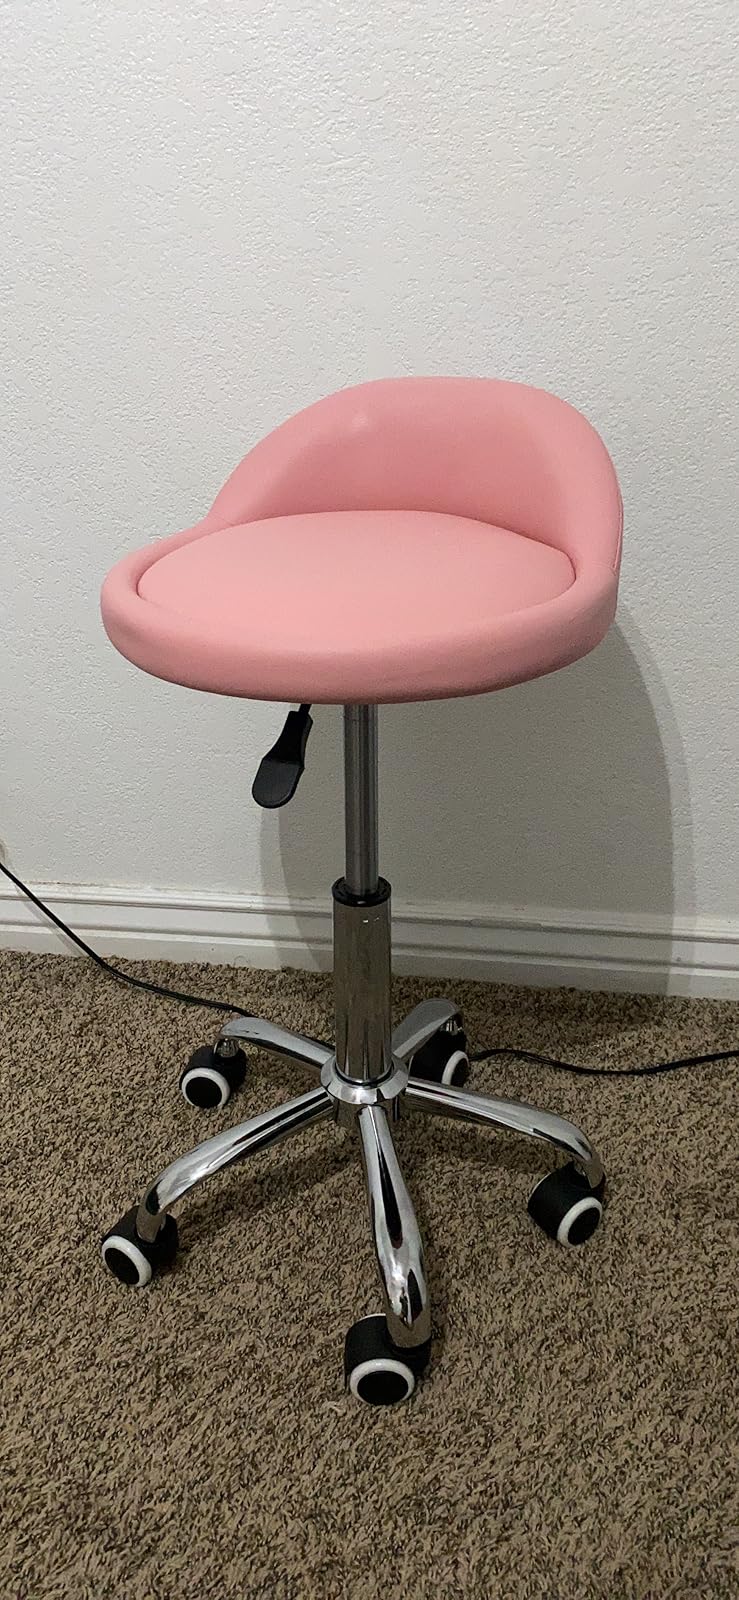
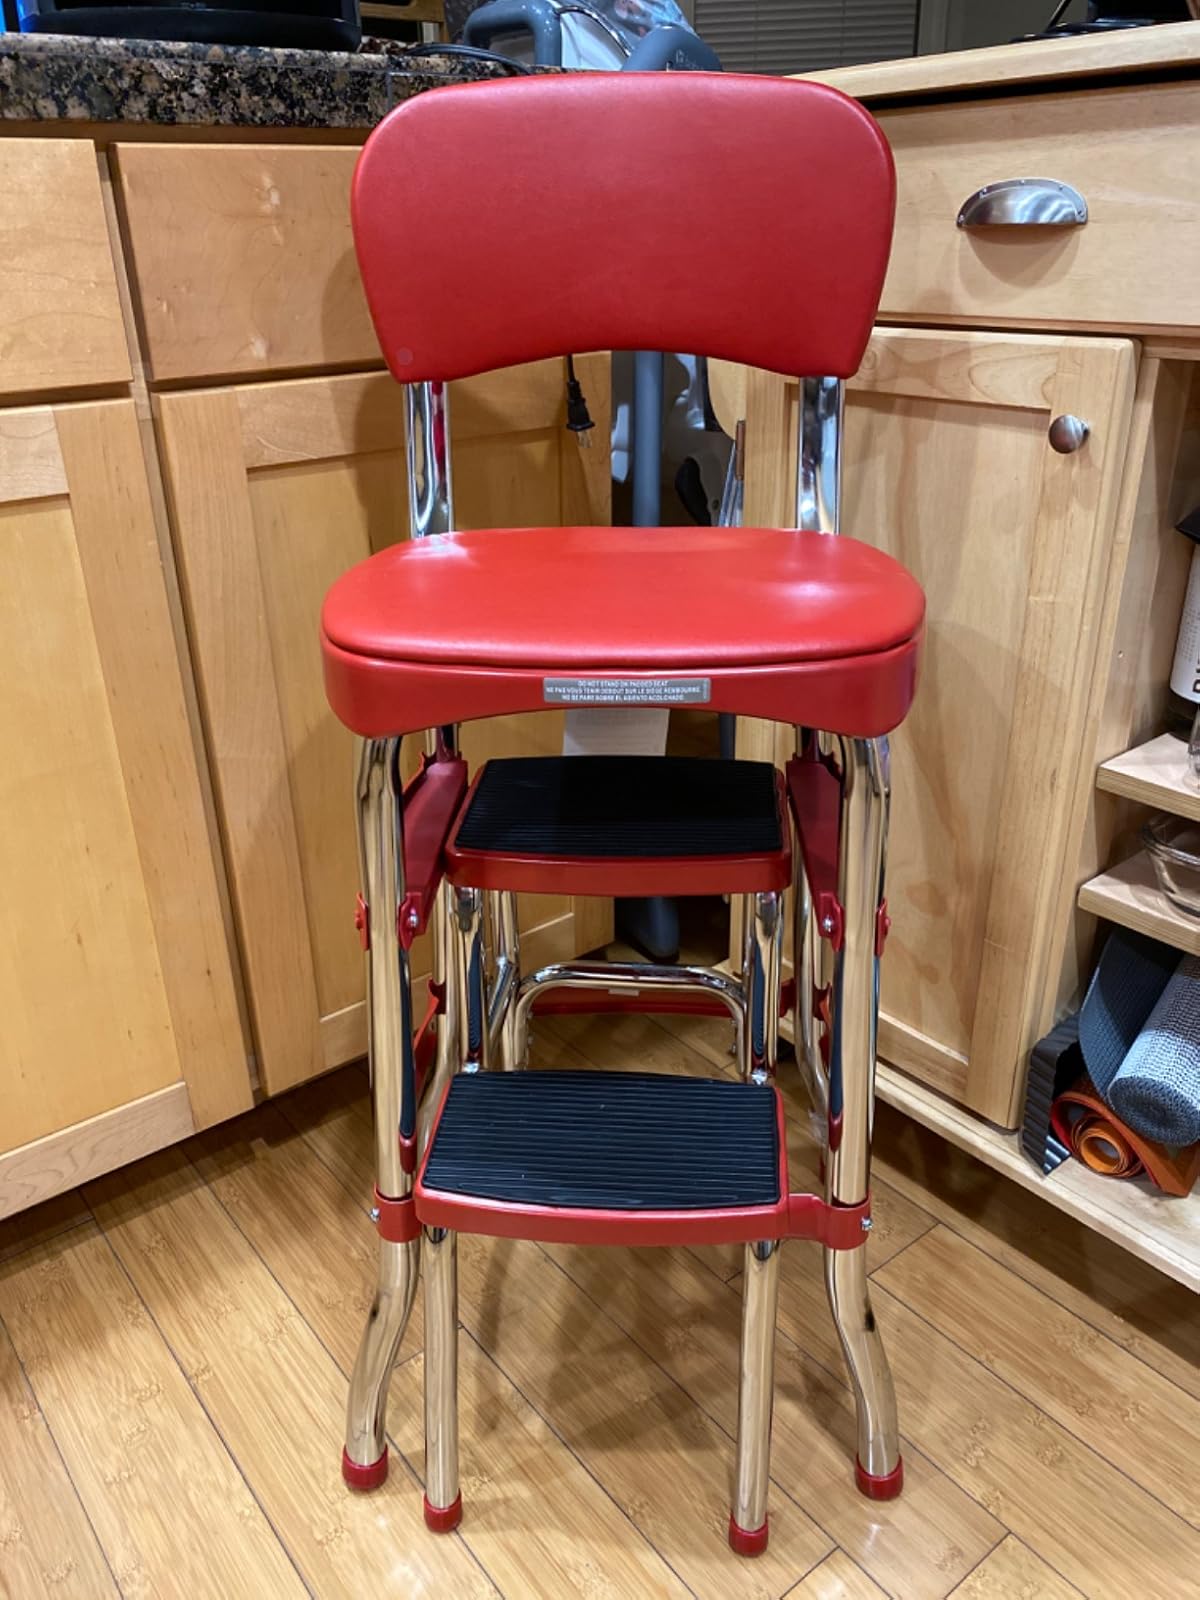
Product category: items_chair
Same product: no